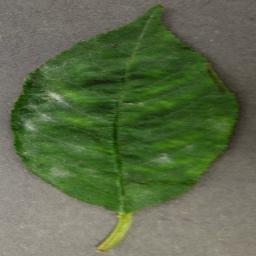
Label: Cherry___Powdery_mildew